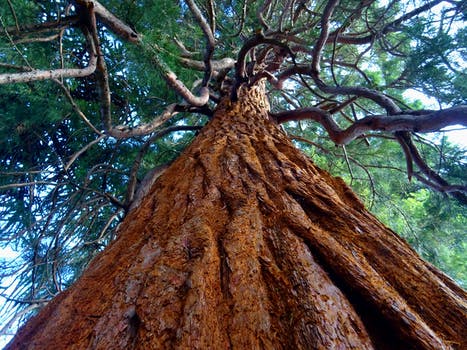
Label: No Watermark